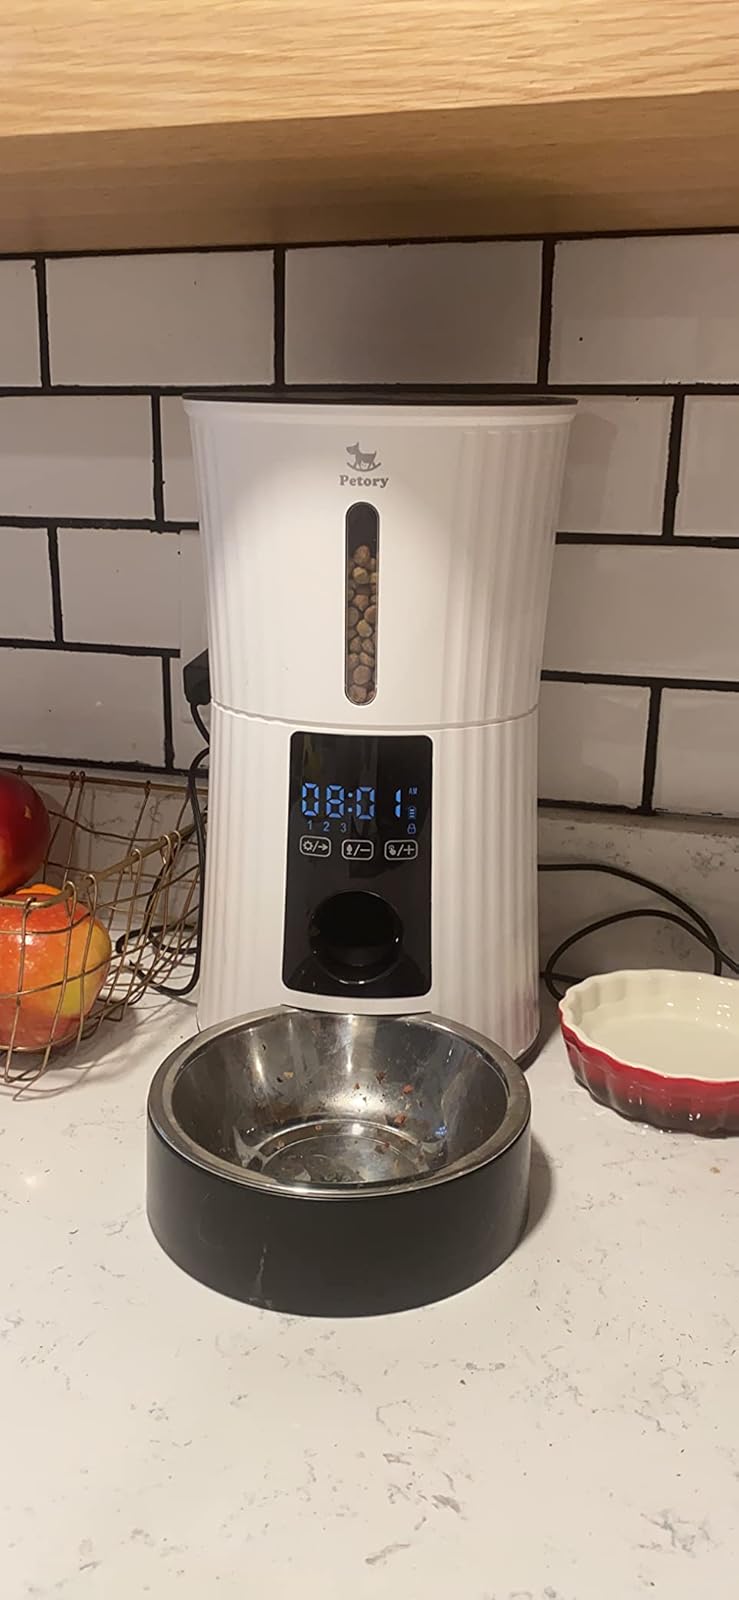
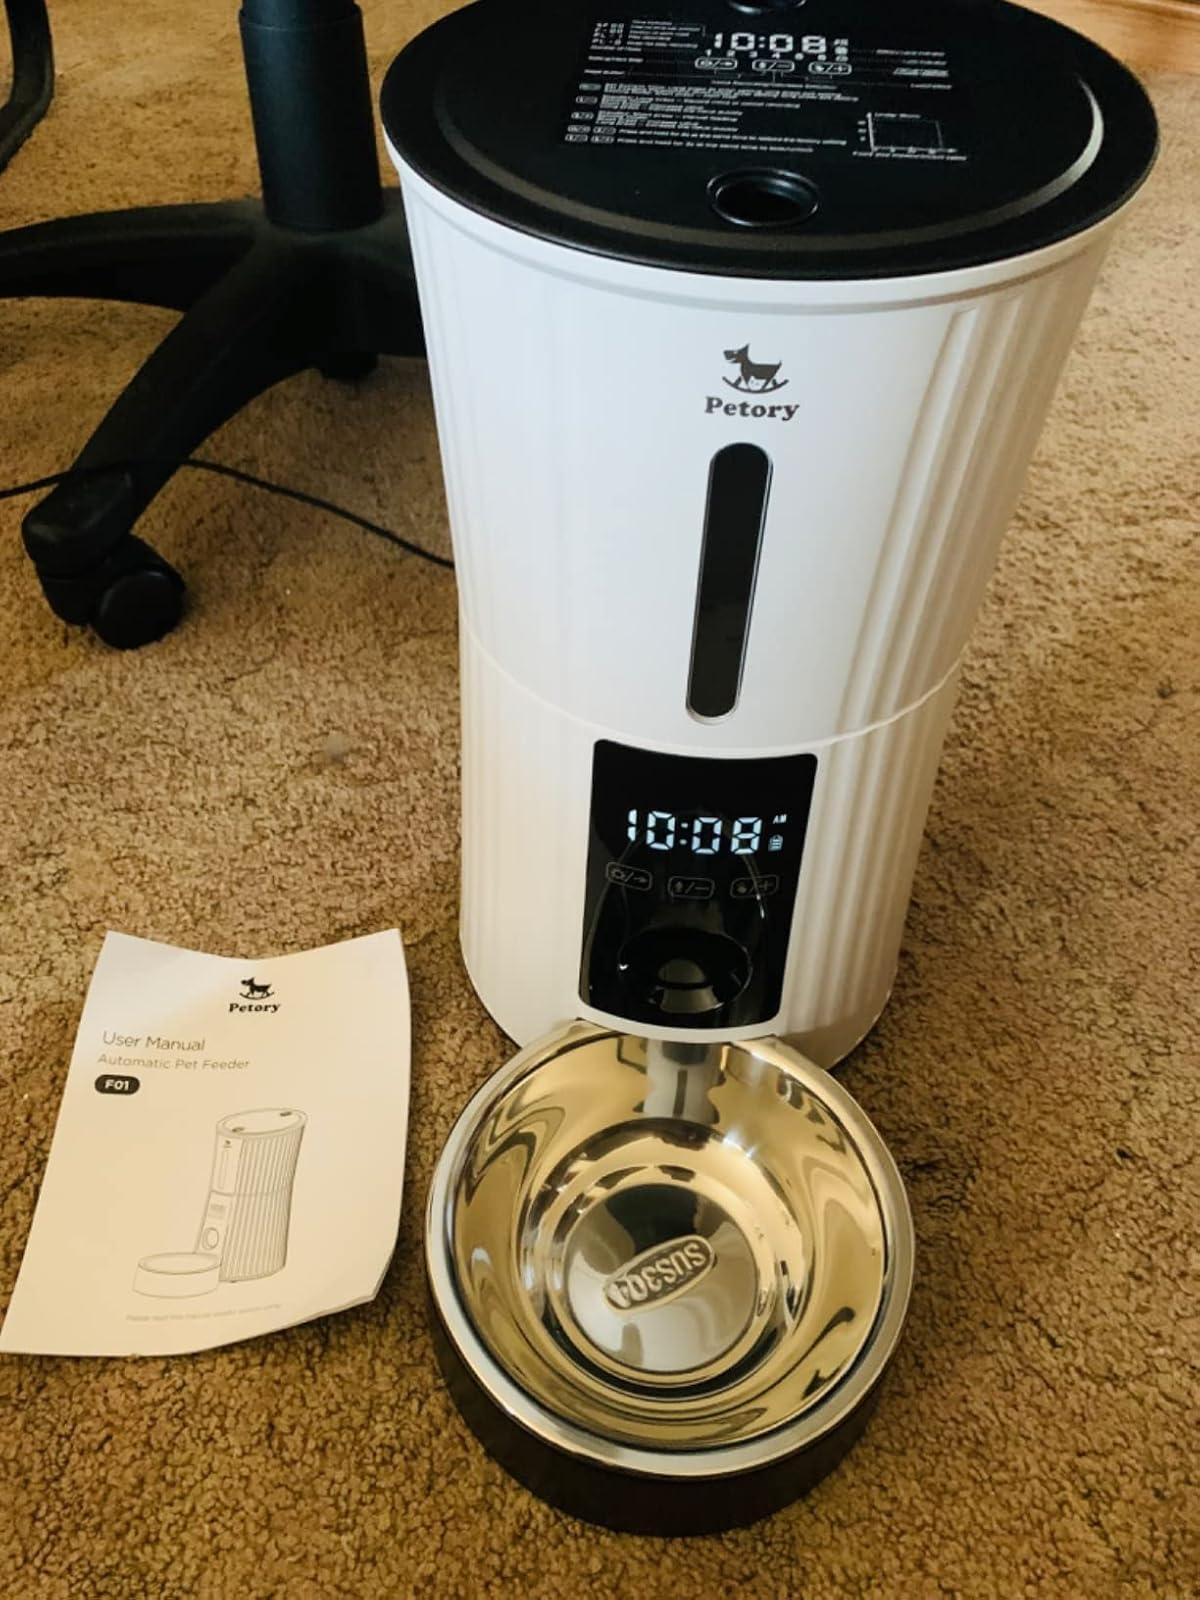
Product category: items_feeder
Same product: yes